Adolphus Frederick III

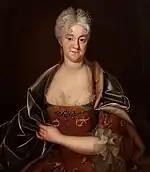
Dorothea of Schleswig-Holstein-Sonderburg-Plön, duchess of Mecklenburg-Strelitz

Adolphus Frederick was married to Princess Dorothea of Schleswig-Holstein-Sonderburg-Plön (daughter of John Adolphus, Duke of Schleswig-Holstein-Sonderburg-Plön) on 16 April 1709 at Reinfeld. They had two children: